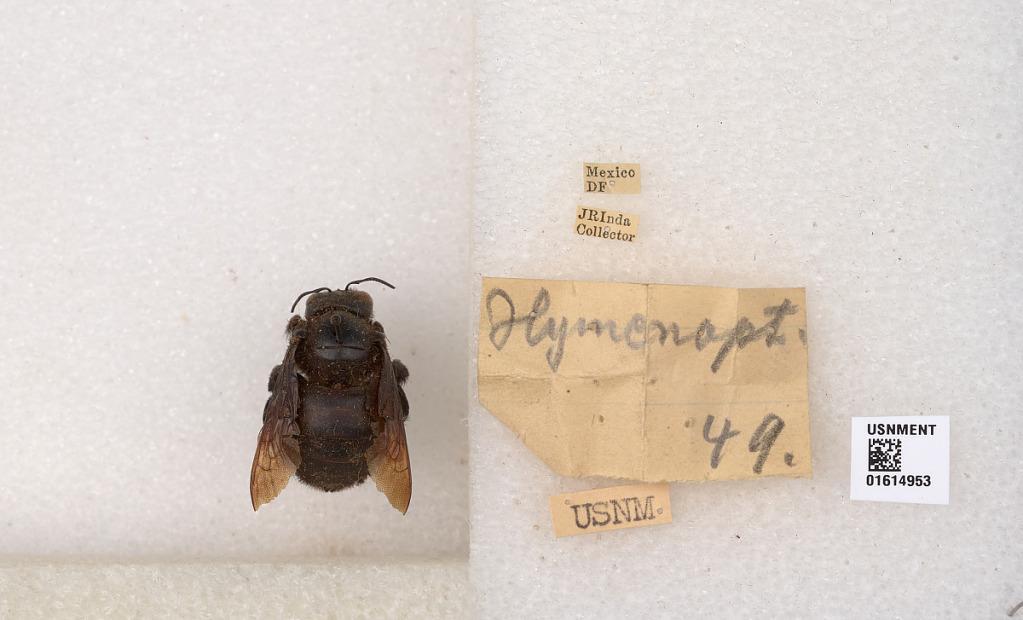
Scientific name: Xylocopa
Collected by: J. Inda
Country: Mexico
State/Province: Mexico City
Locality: DF